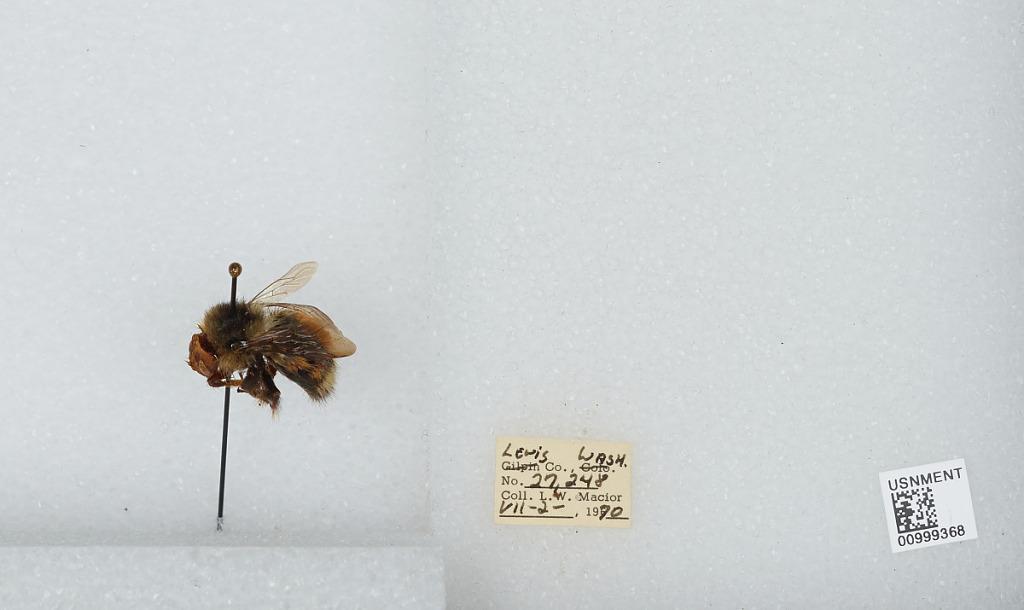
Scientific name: Bombus (Pyrobombus) melanopygus Nylander
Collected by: L. Macior
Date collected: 1970-7-2
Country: United States
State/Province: Washington
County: Lewis
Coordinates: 46.58, -122.4